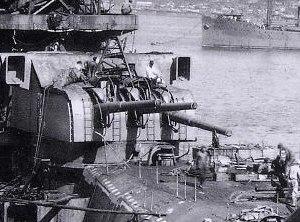
Le canon naval de 15,5 cm/60 est un canon naval utilisé par la Marine impériale japonaise pendant la Seconde Guerre mondiale.